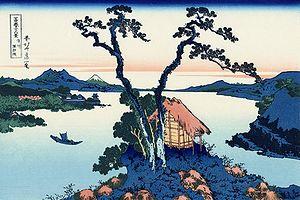
Albert Marquet est un peintre et dessinateur français né le 27 mars 1875 à Bordeaux et mort le 14 juin 1947 à Paris.
Les Trente-six vues du mont Fuji sont une série de quarante-six estampes réalisées par Katsushika Hokusai et dont les dates d'édition s'étendent entre 1831-1833. Elles représentent le mont Fuji depuis différents lieux, suivant les saisons. Cette série est aujourd'hui très célèbre car elle marque l'intégration dans les thèmes de la tradition japonaise des modes de représentation occidentaux, et en particulier de la perspective utilisée dans la peinture occidentale.
Katsushika Hokusai, est un peintre, dessinateur et graveur spécialiste de l’ukiyo-e, ainsi qu'auteur d'écrits populaires japonais surtout connu sous le nom de Hokusai, ou de son surnom de « Vieux Fou de dessin ».